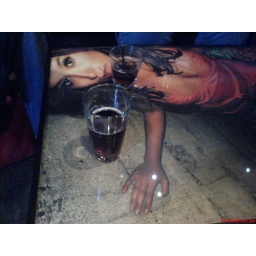
Thank dog it's friday already. Kenji checked. We have the most attractive table in the bar.